Pronophilina

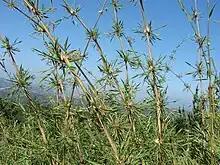
"Chusquea cumingii"

All reported host plants are in the family Poaceae, with the genus "Chusquea" featuring prominently, and a few records in "Cynodon", "Saccharum", "Bambusa", "Guada", "Rhipidocladum", "Merostachys" and "Zea", among others.